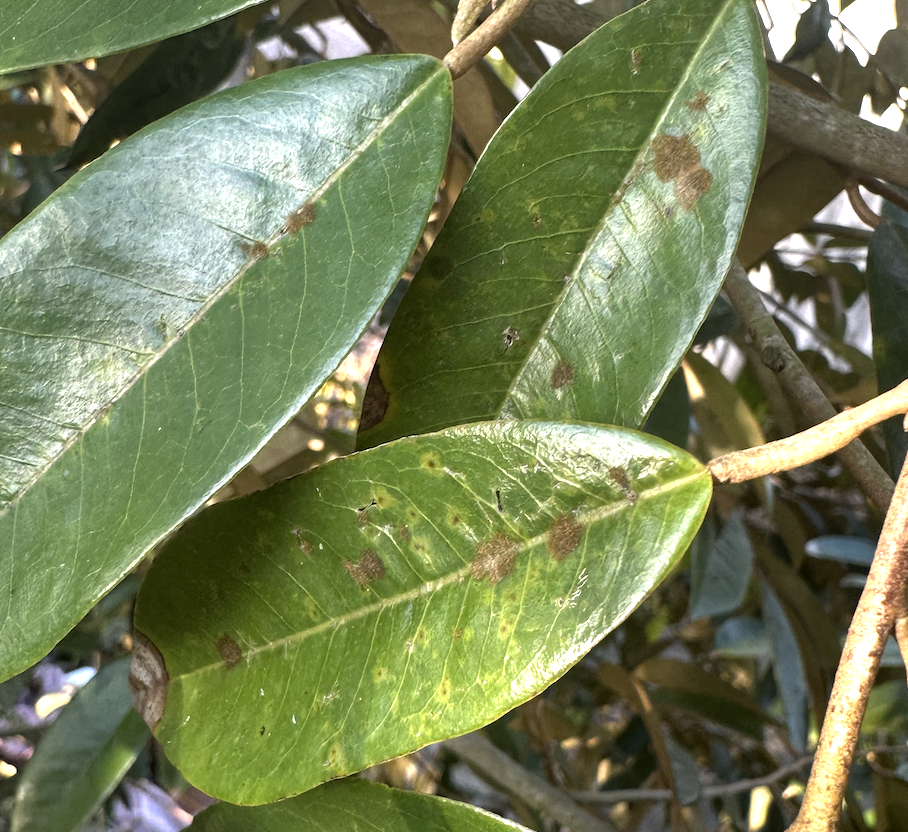
Label: stem_blight